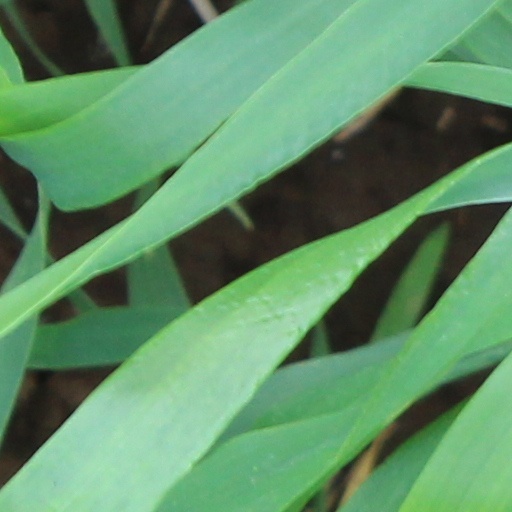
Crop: wheat